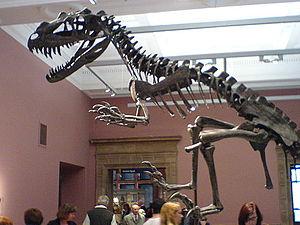
Le Kelvingrove Art Gallery and Museum est l'un des plus importants musées d'Écosse. Situé à Glasgow sur Argyle Street près de Kelvingrove Park et de la rivière Kelvin, il contient une grande variété d'œuvres, de la renaissance au surréalisme. Il possède le célèbre "Christ de saint Jean de la Croix" de Salvador Dalí, peint en 1951.